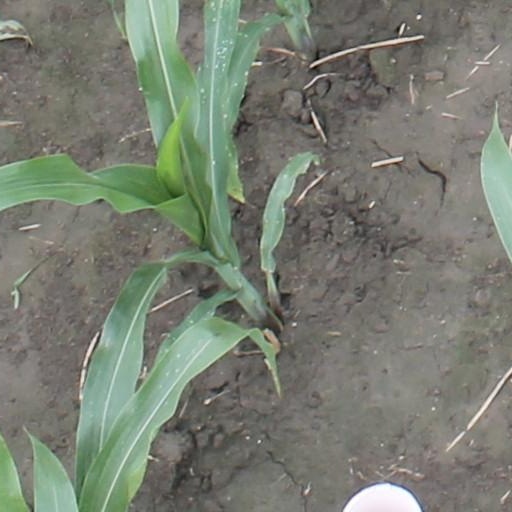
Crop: maize; corn